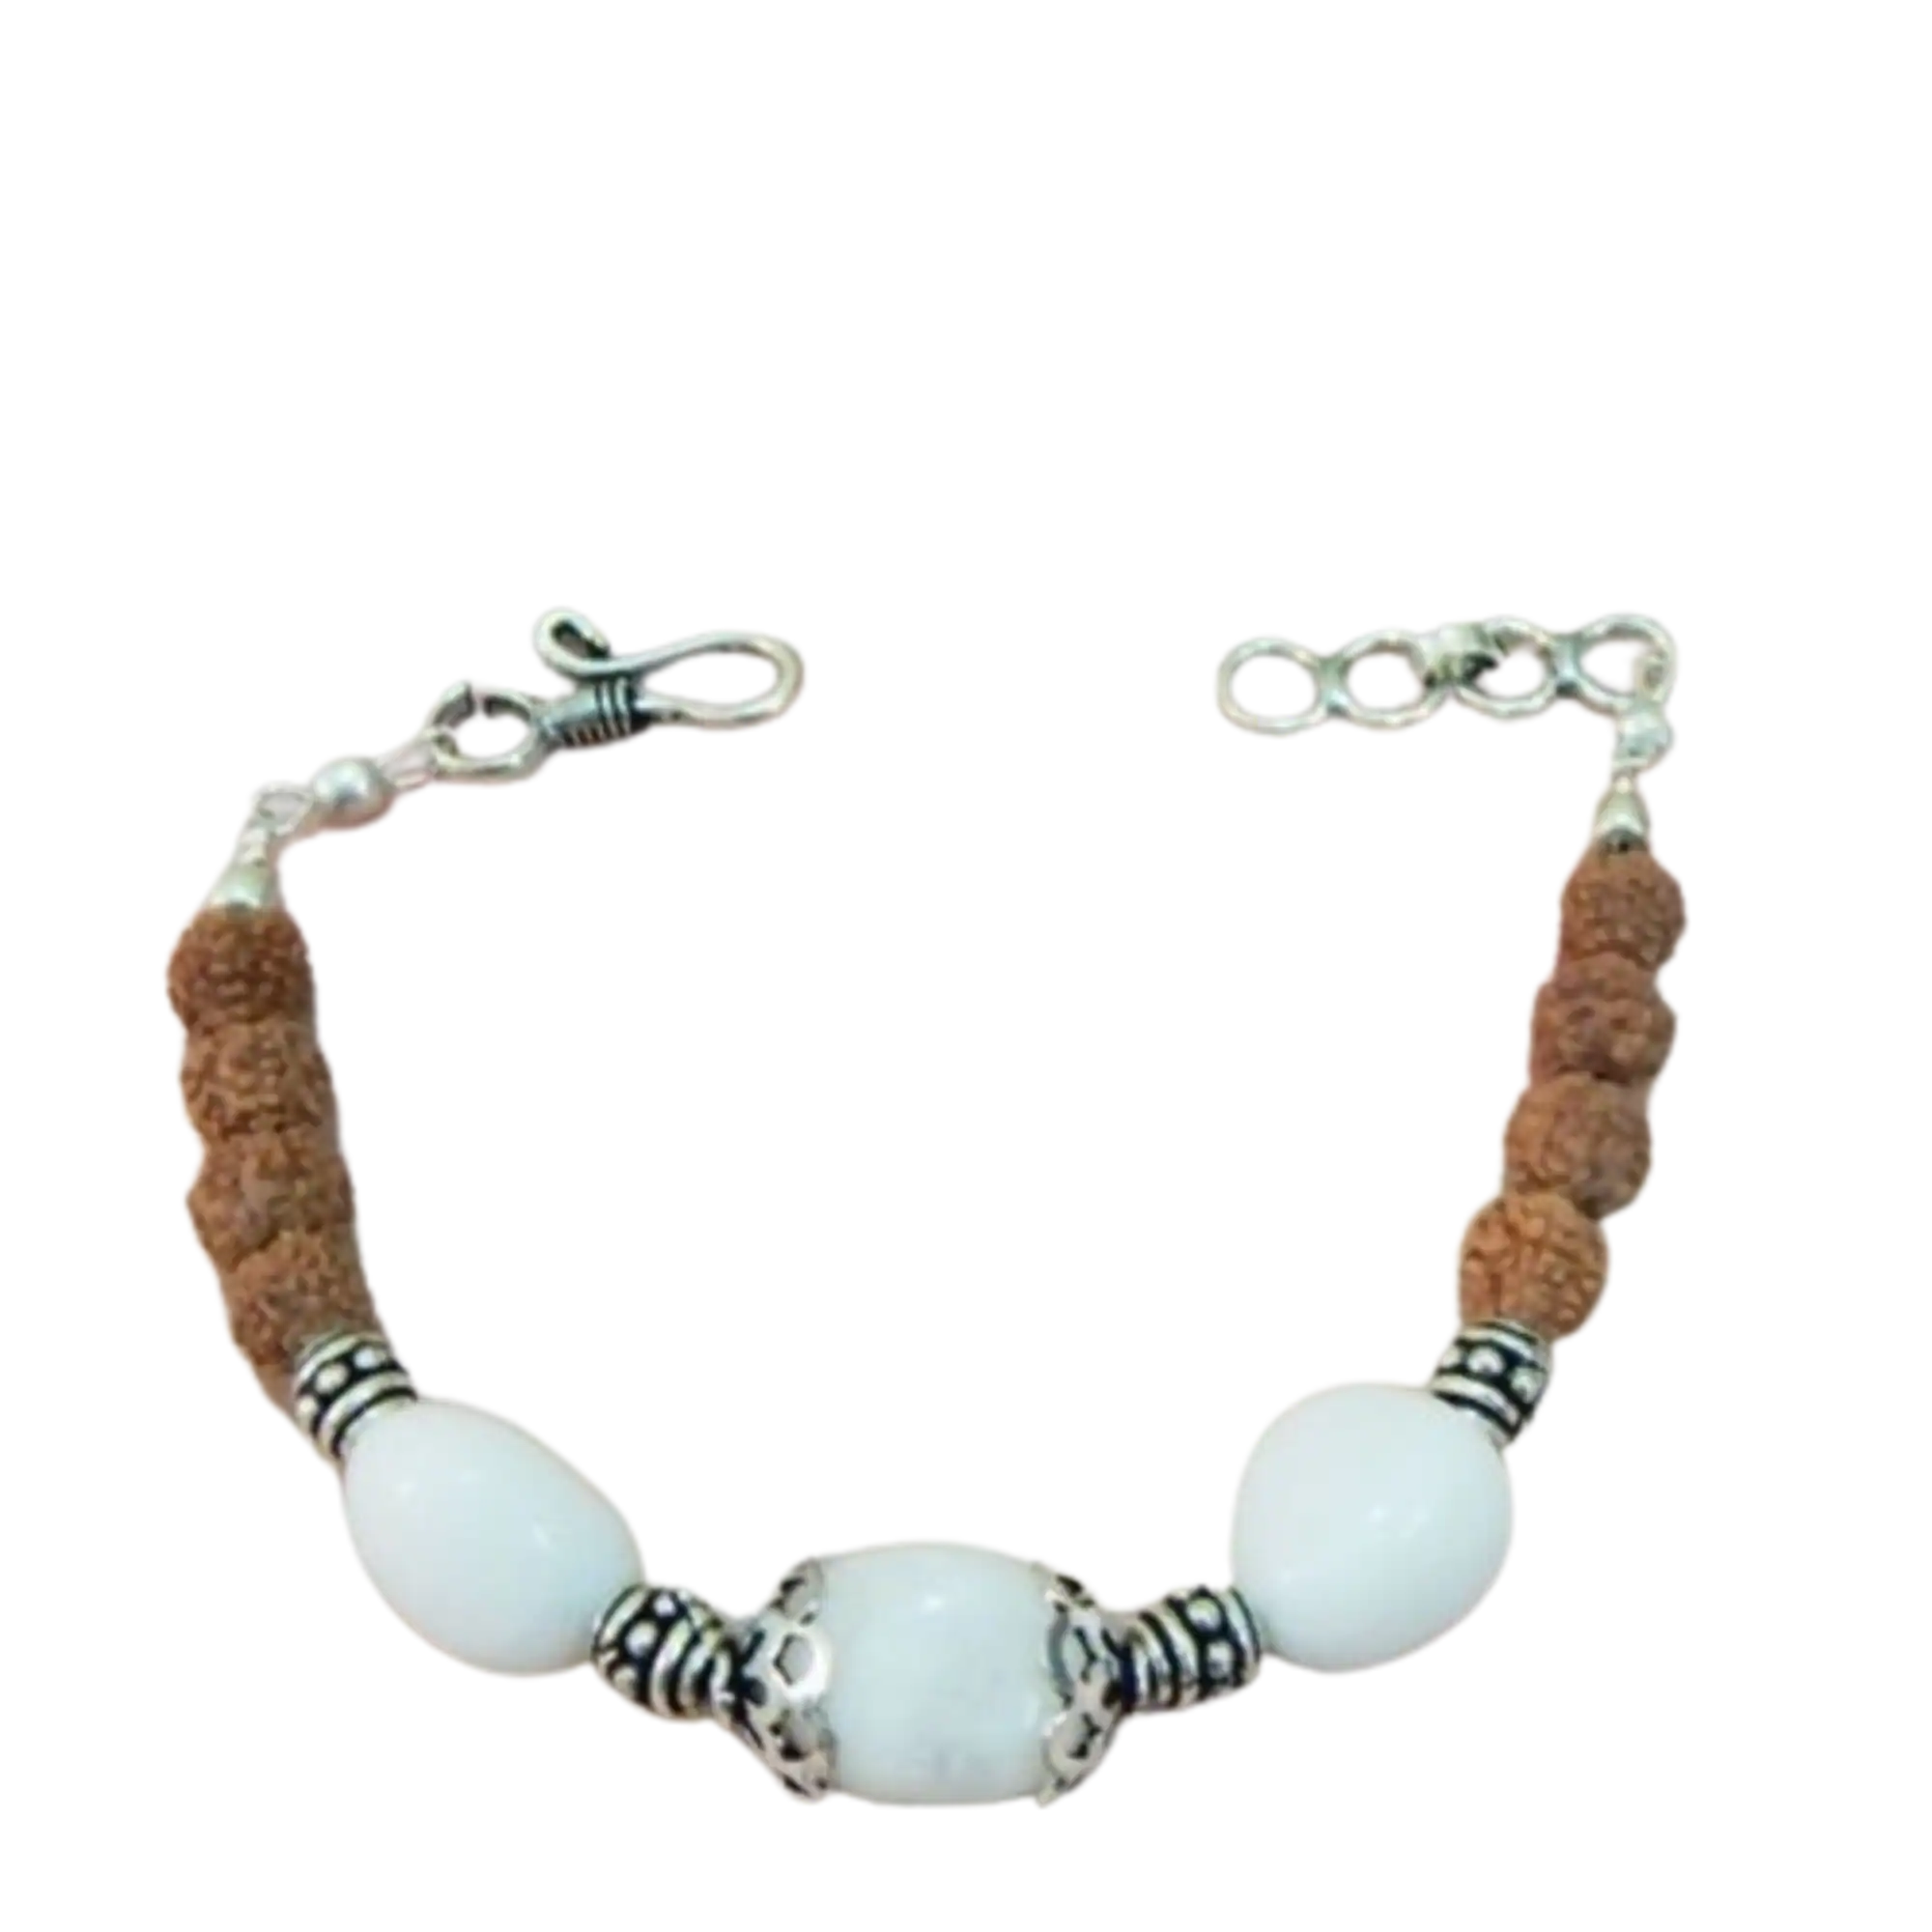
Jaya Vision Enterprises White Agate Tumble & Rudraksha Beads Bracelet
Type: Bracelets
Brand: JAYA VISION ENTERPRISES
Price: Rs. 440
 White Agate Tumble & Rudraksha Beads Bracelet for All ChakraWhite Agate Tumble & Rudraksha Beads with Copper metal beads with Silver Polish.White Agate Tumble makes you naturally optimistic, brings positive qualities to you that you want to see in others.Helps in vision and energy levels.